12 April 1993 Srebrenica shelling

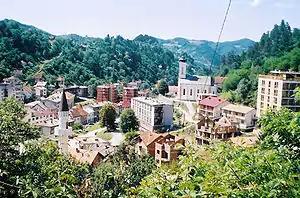
Panorama of Srebrenica

On 12 April 1993, the Army of Republika Srpska (VRS) launched an artillery attack against the town of Srebrenica. The attack left 56 dead (including 14 children killed on a school playground), and 73 seriously wounded. The attack followed the suspension of cease-fire talks, and only hours before NATO would implement a no-fly zone in accordance to an UN resolution. VRS officials had previously told UNHCR representatives that unless the town surrendered within two days, the VRS would shell it.